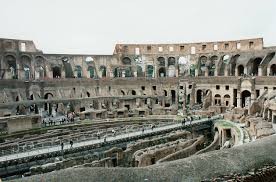
Landmark: Roman Colosseum